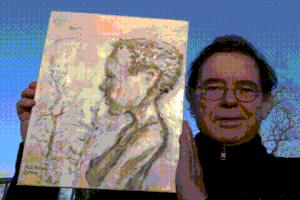
L'artiste Uli Aschenborn avec une de ses peintures changeantes appelée «